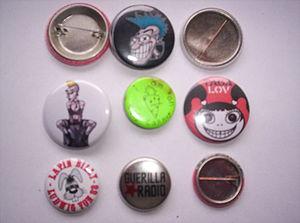
La mode punk est l'allure vestimentaire et l'apparence physique que se donnent au milieu des années 1970 certains groupes de musique anglais, en particulier les Sex Pistols.